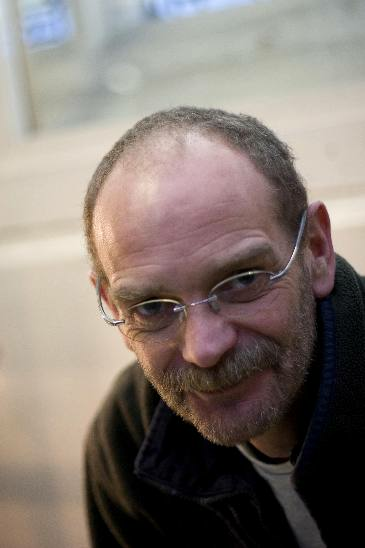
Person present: Yes